Emma B. Dunham

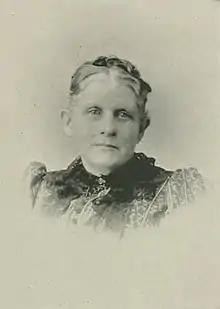
"A Woman of the Century"

Emma B. Dunham (Sargent; pen names, various, including Leoline; August 21, 1826 – September 14, 1910) was an American poet and teacher of the long nineteenth century. She began writing for publication when very young, and continued to write for newspapers and magazines throughout her life. Some of her work was republished in Europe.